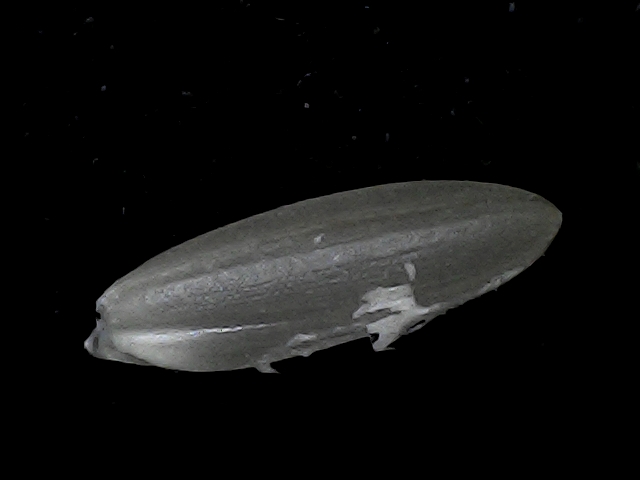
Rice variety: BD95